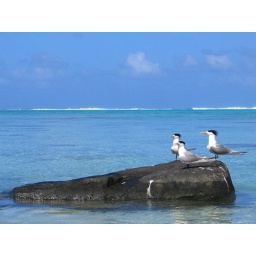
We found these three punks on a rock along the beach near the Pension.